Kassite dynasty

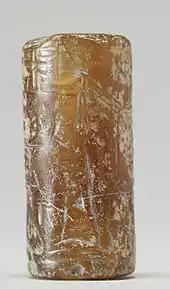
Cylindrical kassite period stone seal with human figures and inscriptions; Walters Art Museum, Baltimore

The glyptic themes experienced various evolutions during the second half of the second millennium BC, which experts divide into three or four types but whose chronology and geographical distribution are still poorly determined. The type of seal that predominated at the beginning took up the tradition of the preceding period; it associates a seated and a praying deity, with the text accompanying the image, very developed, consisting of a votive prayer; the engraved material is generally a hard stone. The next type of the kassite period is more original; a central character is depicted, often a kind of kthonic figure, a god on a mountain or emerging from the waters, or a hero, a demon, or trees surrounded by genies. The third kassite type is characterized by Assyrian influences and the presence of real or hybrid animals. The later style (also called "pseudo-Kassite"), developed at the end of the Kassite period or shortly thereafter, was engraved on soft stones and the images were dominated by animals associated with trees and framed with friezes of triangles.